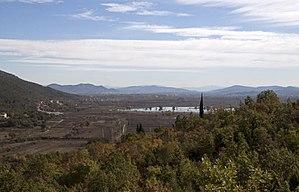
Vitina est une localité de Bosnie-Herzégovine. Il est situé dans la municipalité de Ljubuški, dans le canton de l'Herzégovine de l'Ouest et dans la Fédération de Bosnie-et-Herzégovine. Selon les premiers résultats du recensement bosnien de 2013, il compte 2 009 habitants.